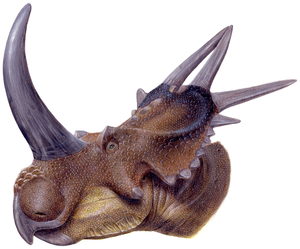
Rubeosaurus est un genre éteint de dinosaures cératopsiens qui a vécu ce qui est maintenant l'Amérique du Nord. Les restes de Rubeosaurus ont été trouvés dans les couches de la formation de Two Medicine datant du Crétacé supérieur du Montana.